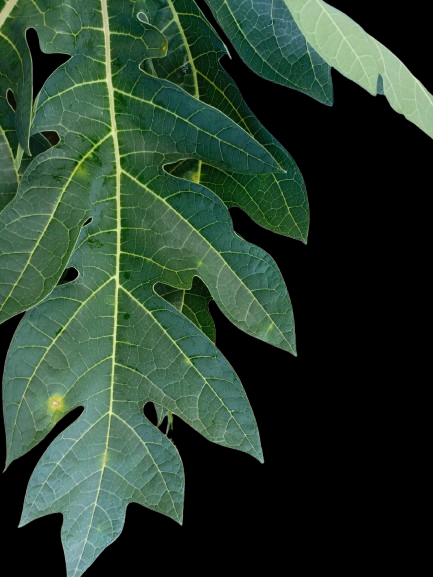
Crop: Papaya
Label: Pathogen_symptoms